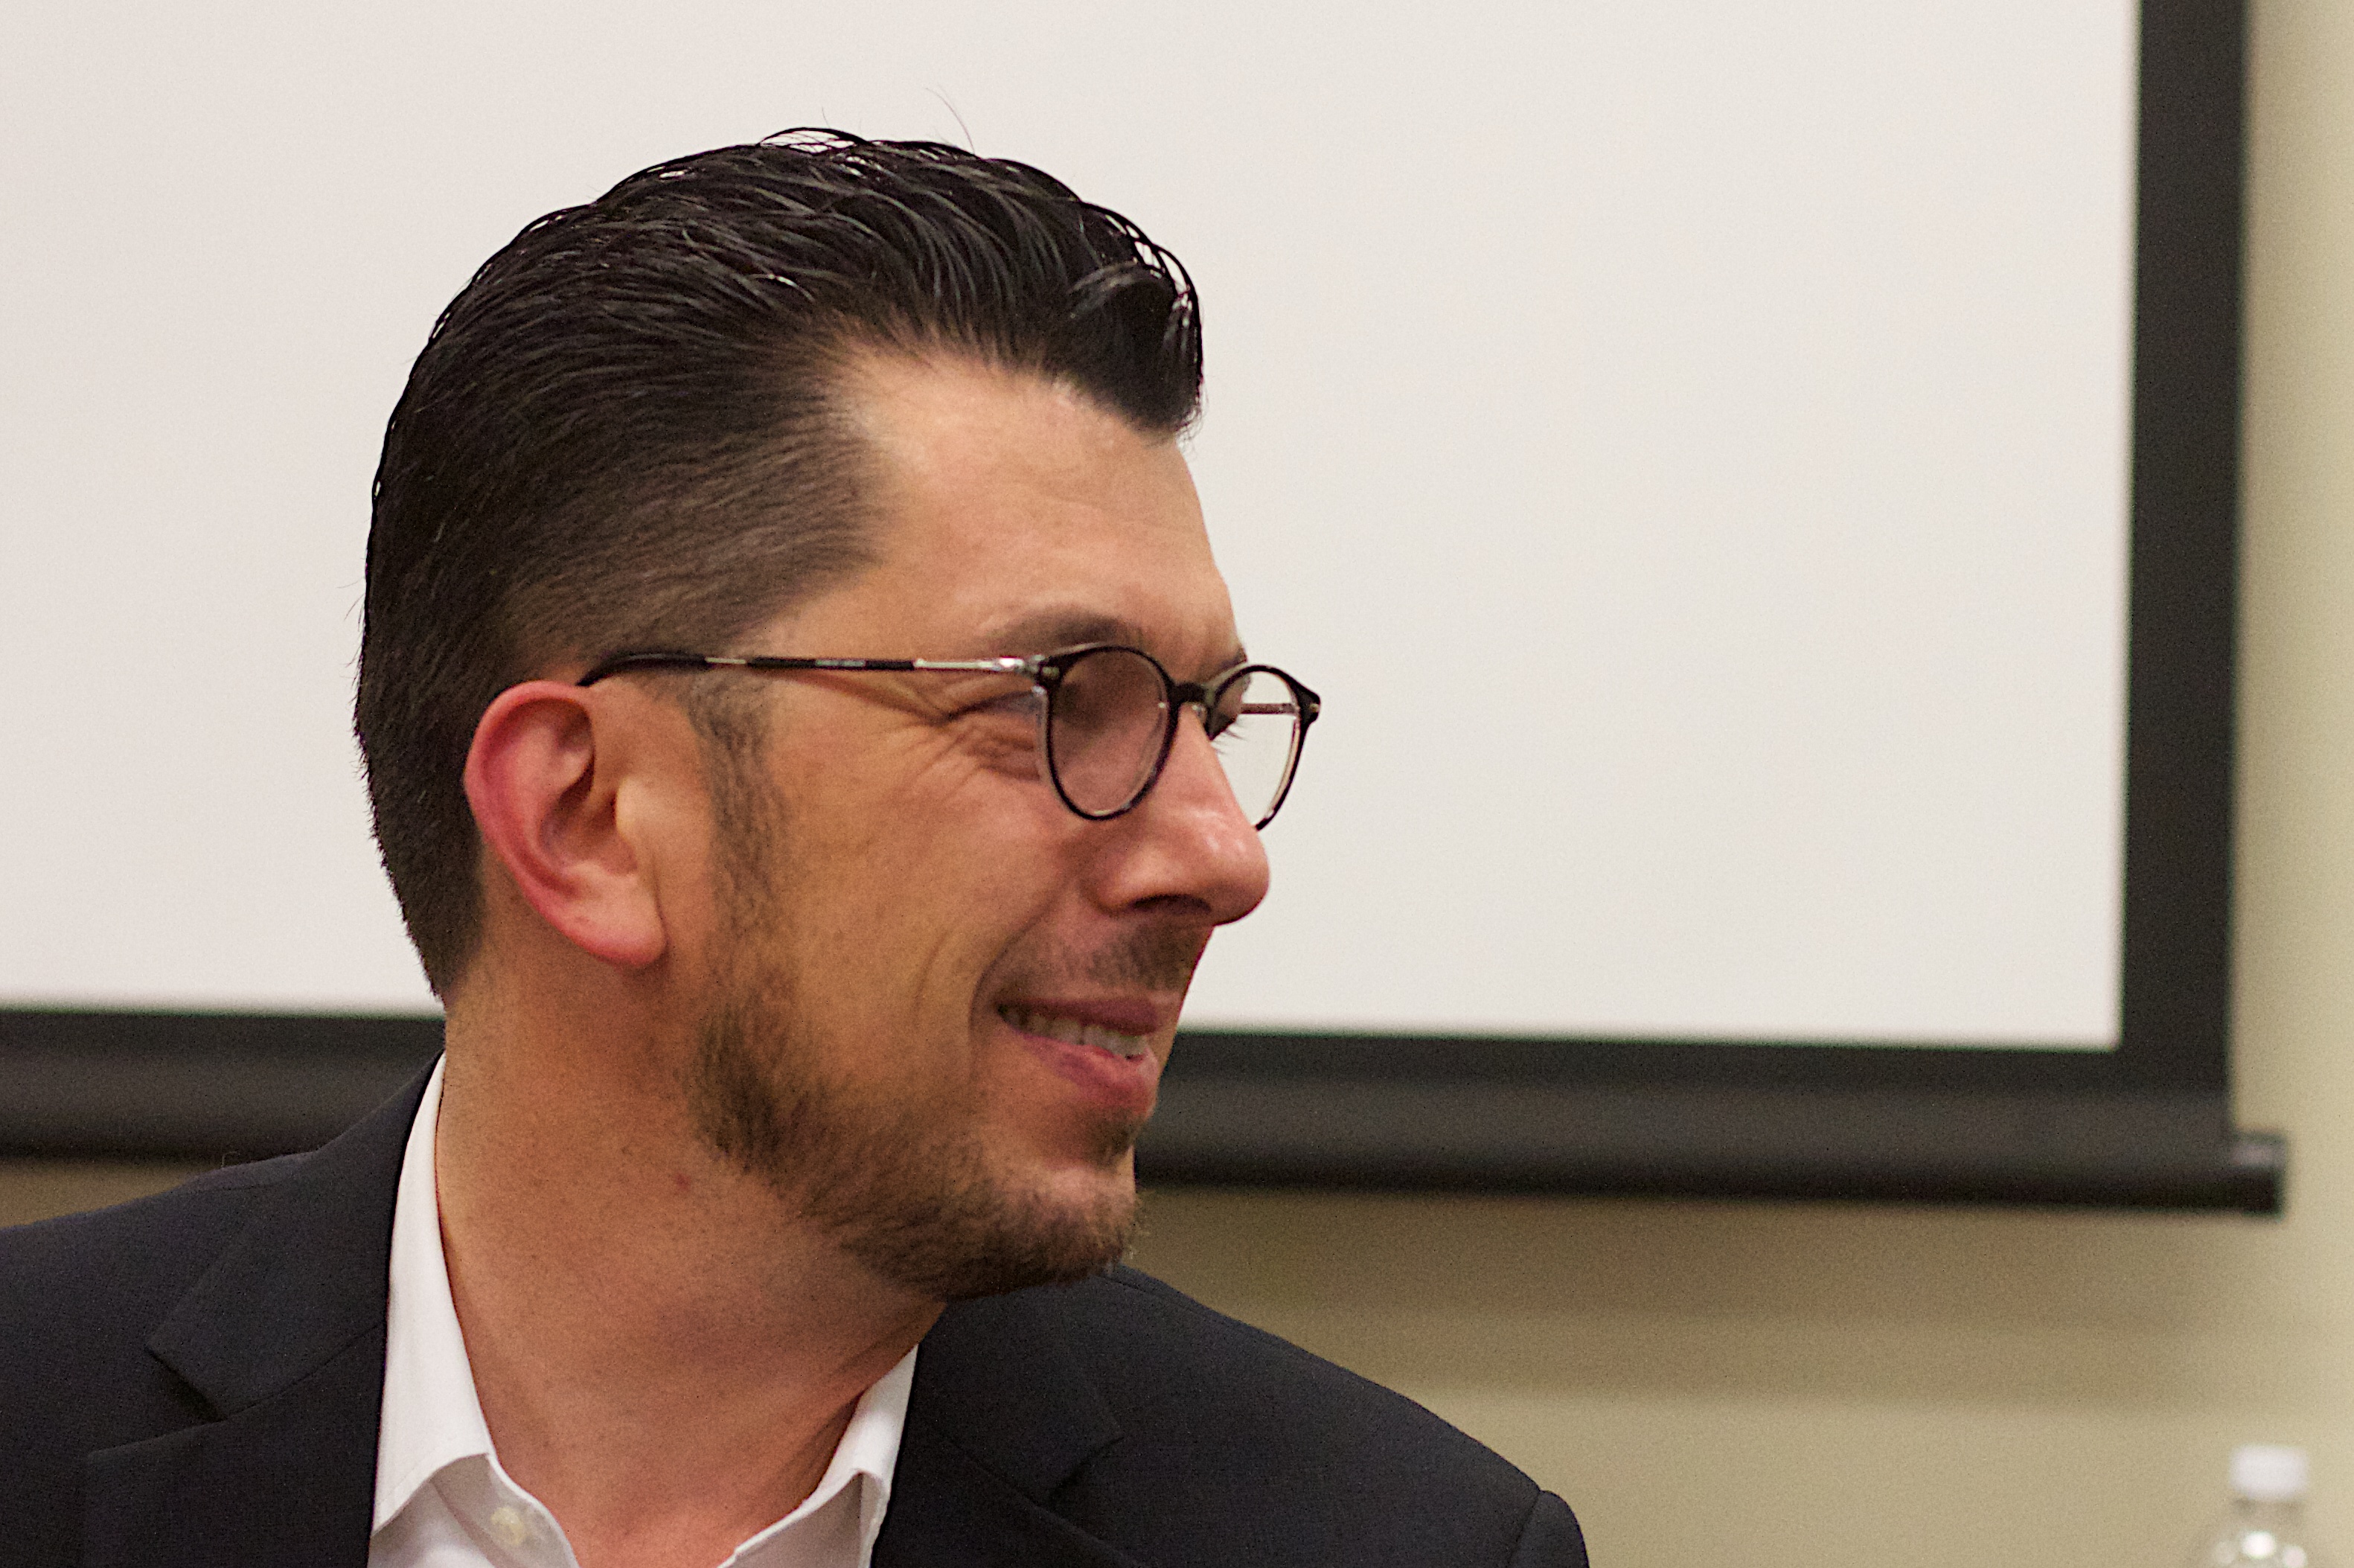
person, professional, profession, conversation, glasses, vision care